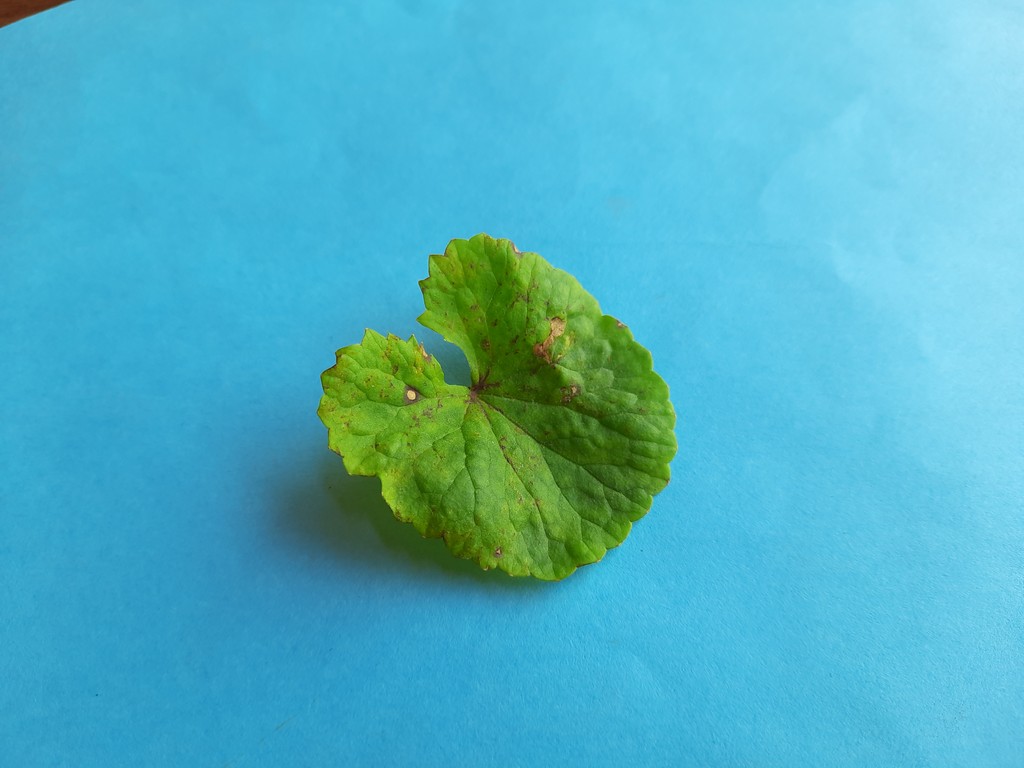
Label: Unhealthy